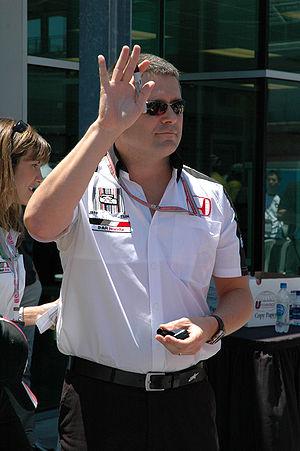
Gil de Ferran, né le 11 novembre 1967 à Paris, France, est un pilote automobile brésilo-français. Double champion CART en 2000 et 2001, vainqueur de l'Indy 500 en 2003, il fut le directeur sportif de l'écurie Honda en Formule 1 de mai 2005 à juillet 2007.